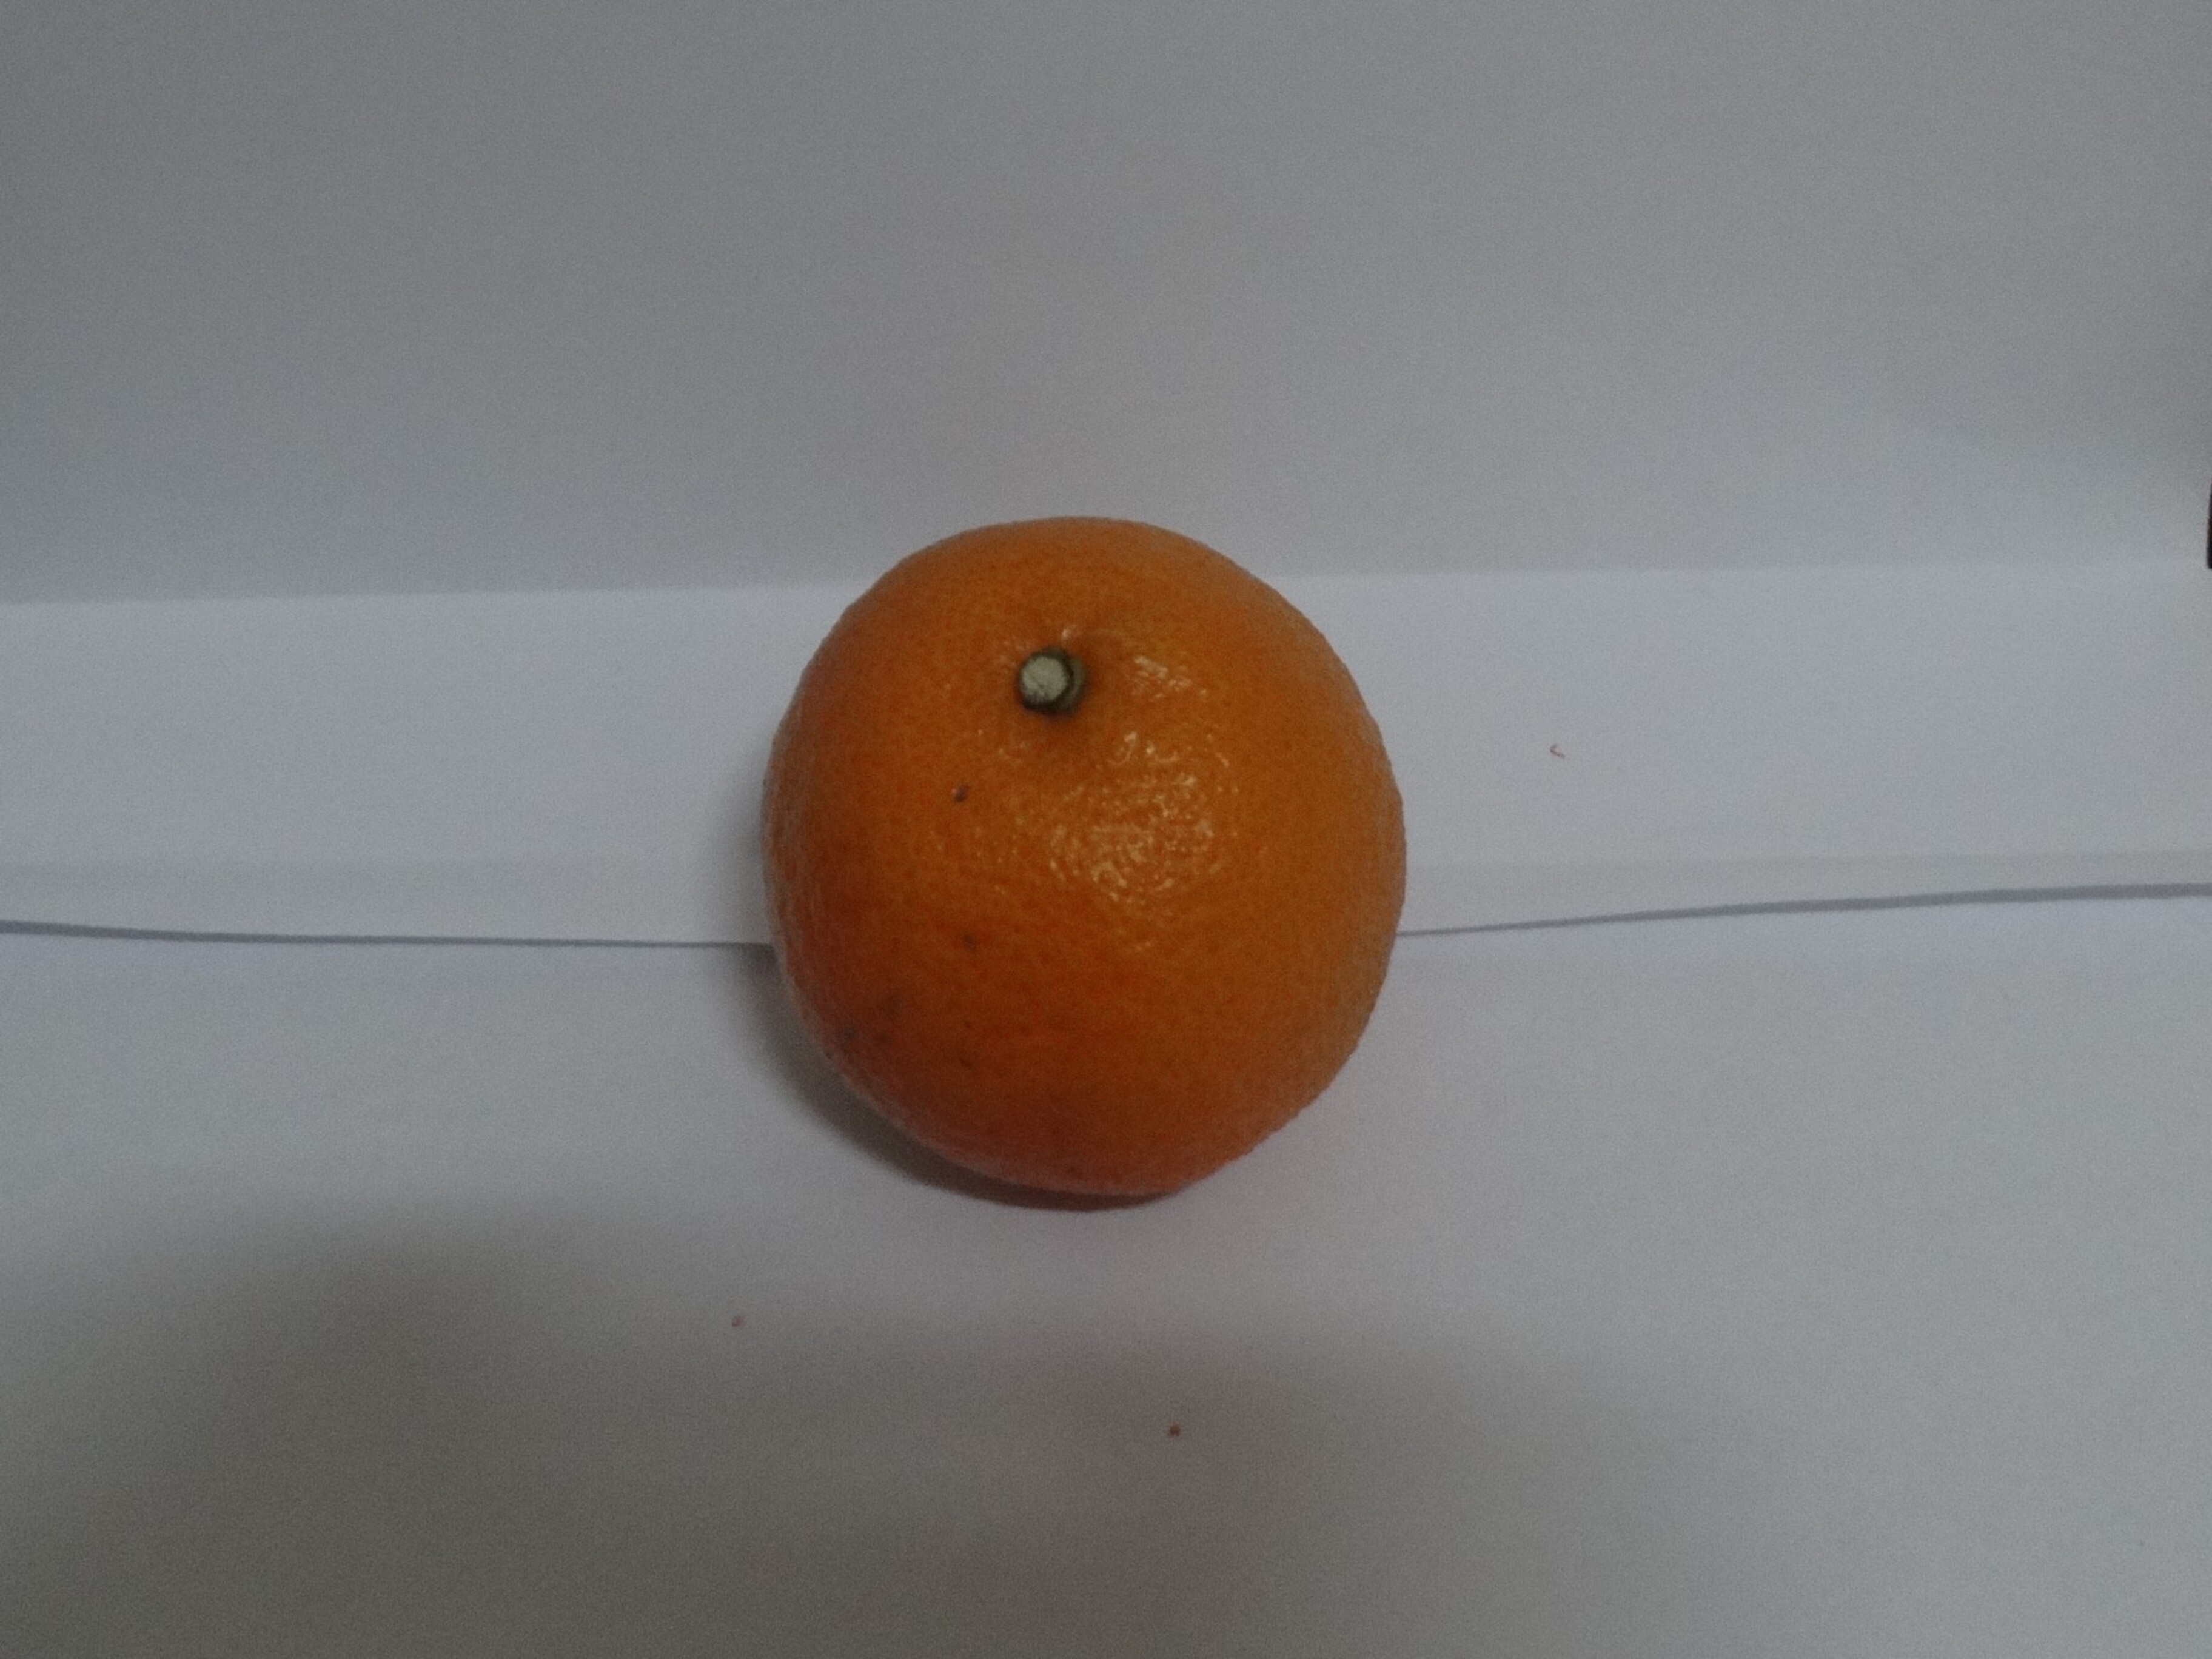
Citrus fruit variety: tankan